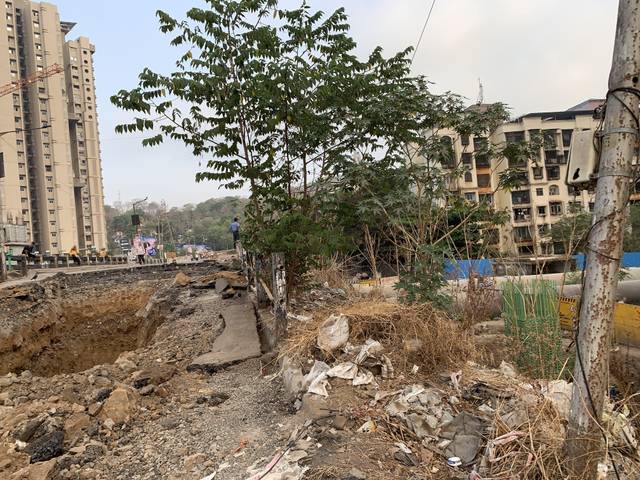
Region: India
Coordinates: 19.166, 72.934